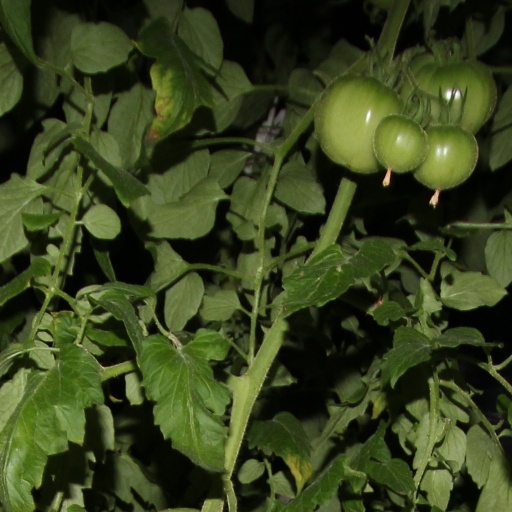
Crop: tomato